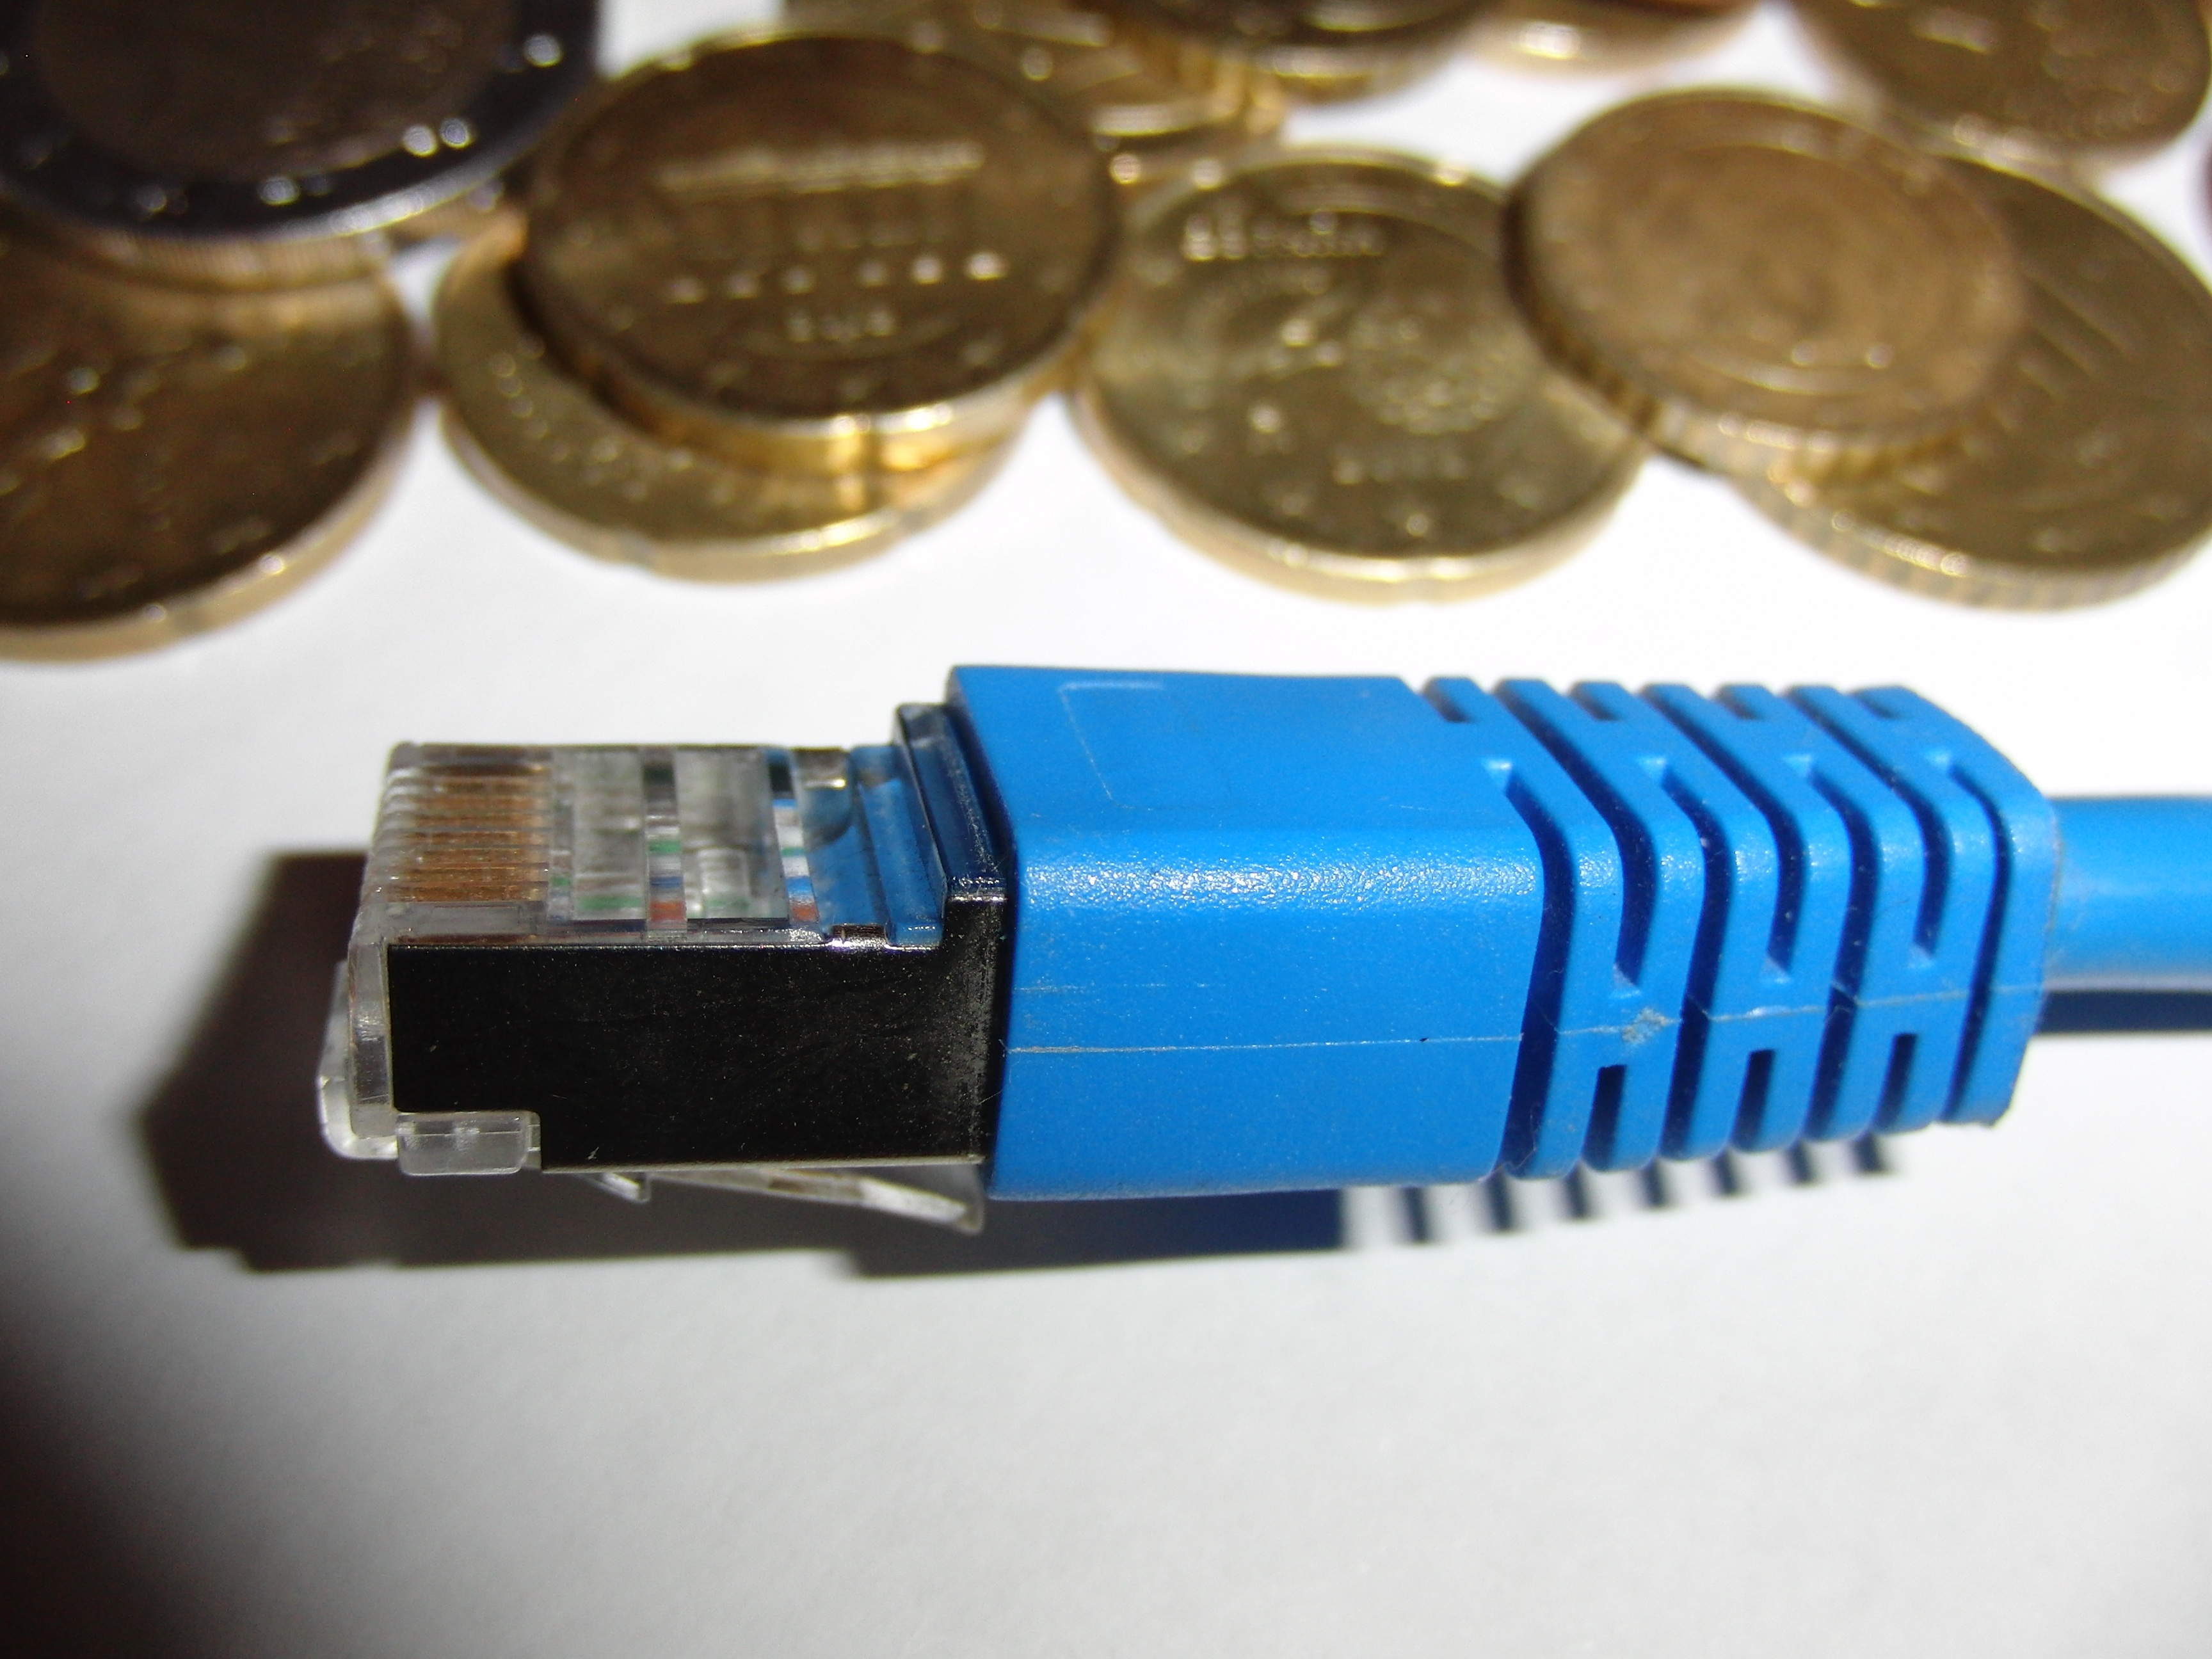
computer, technology, cable, internet, blue, product, euro, connection, network, coins, plug, wlan, power cord, electronic device, connection plug